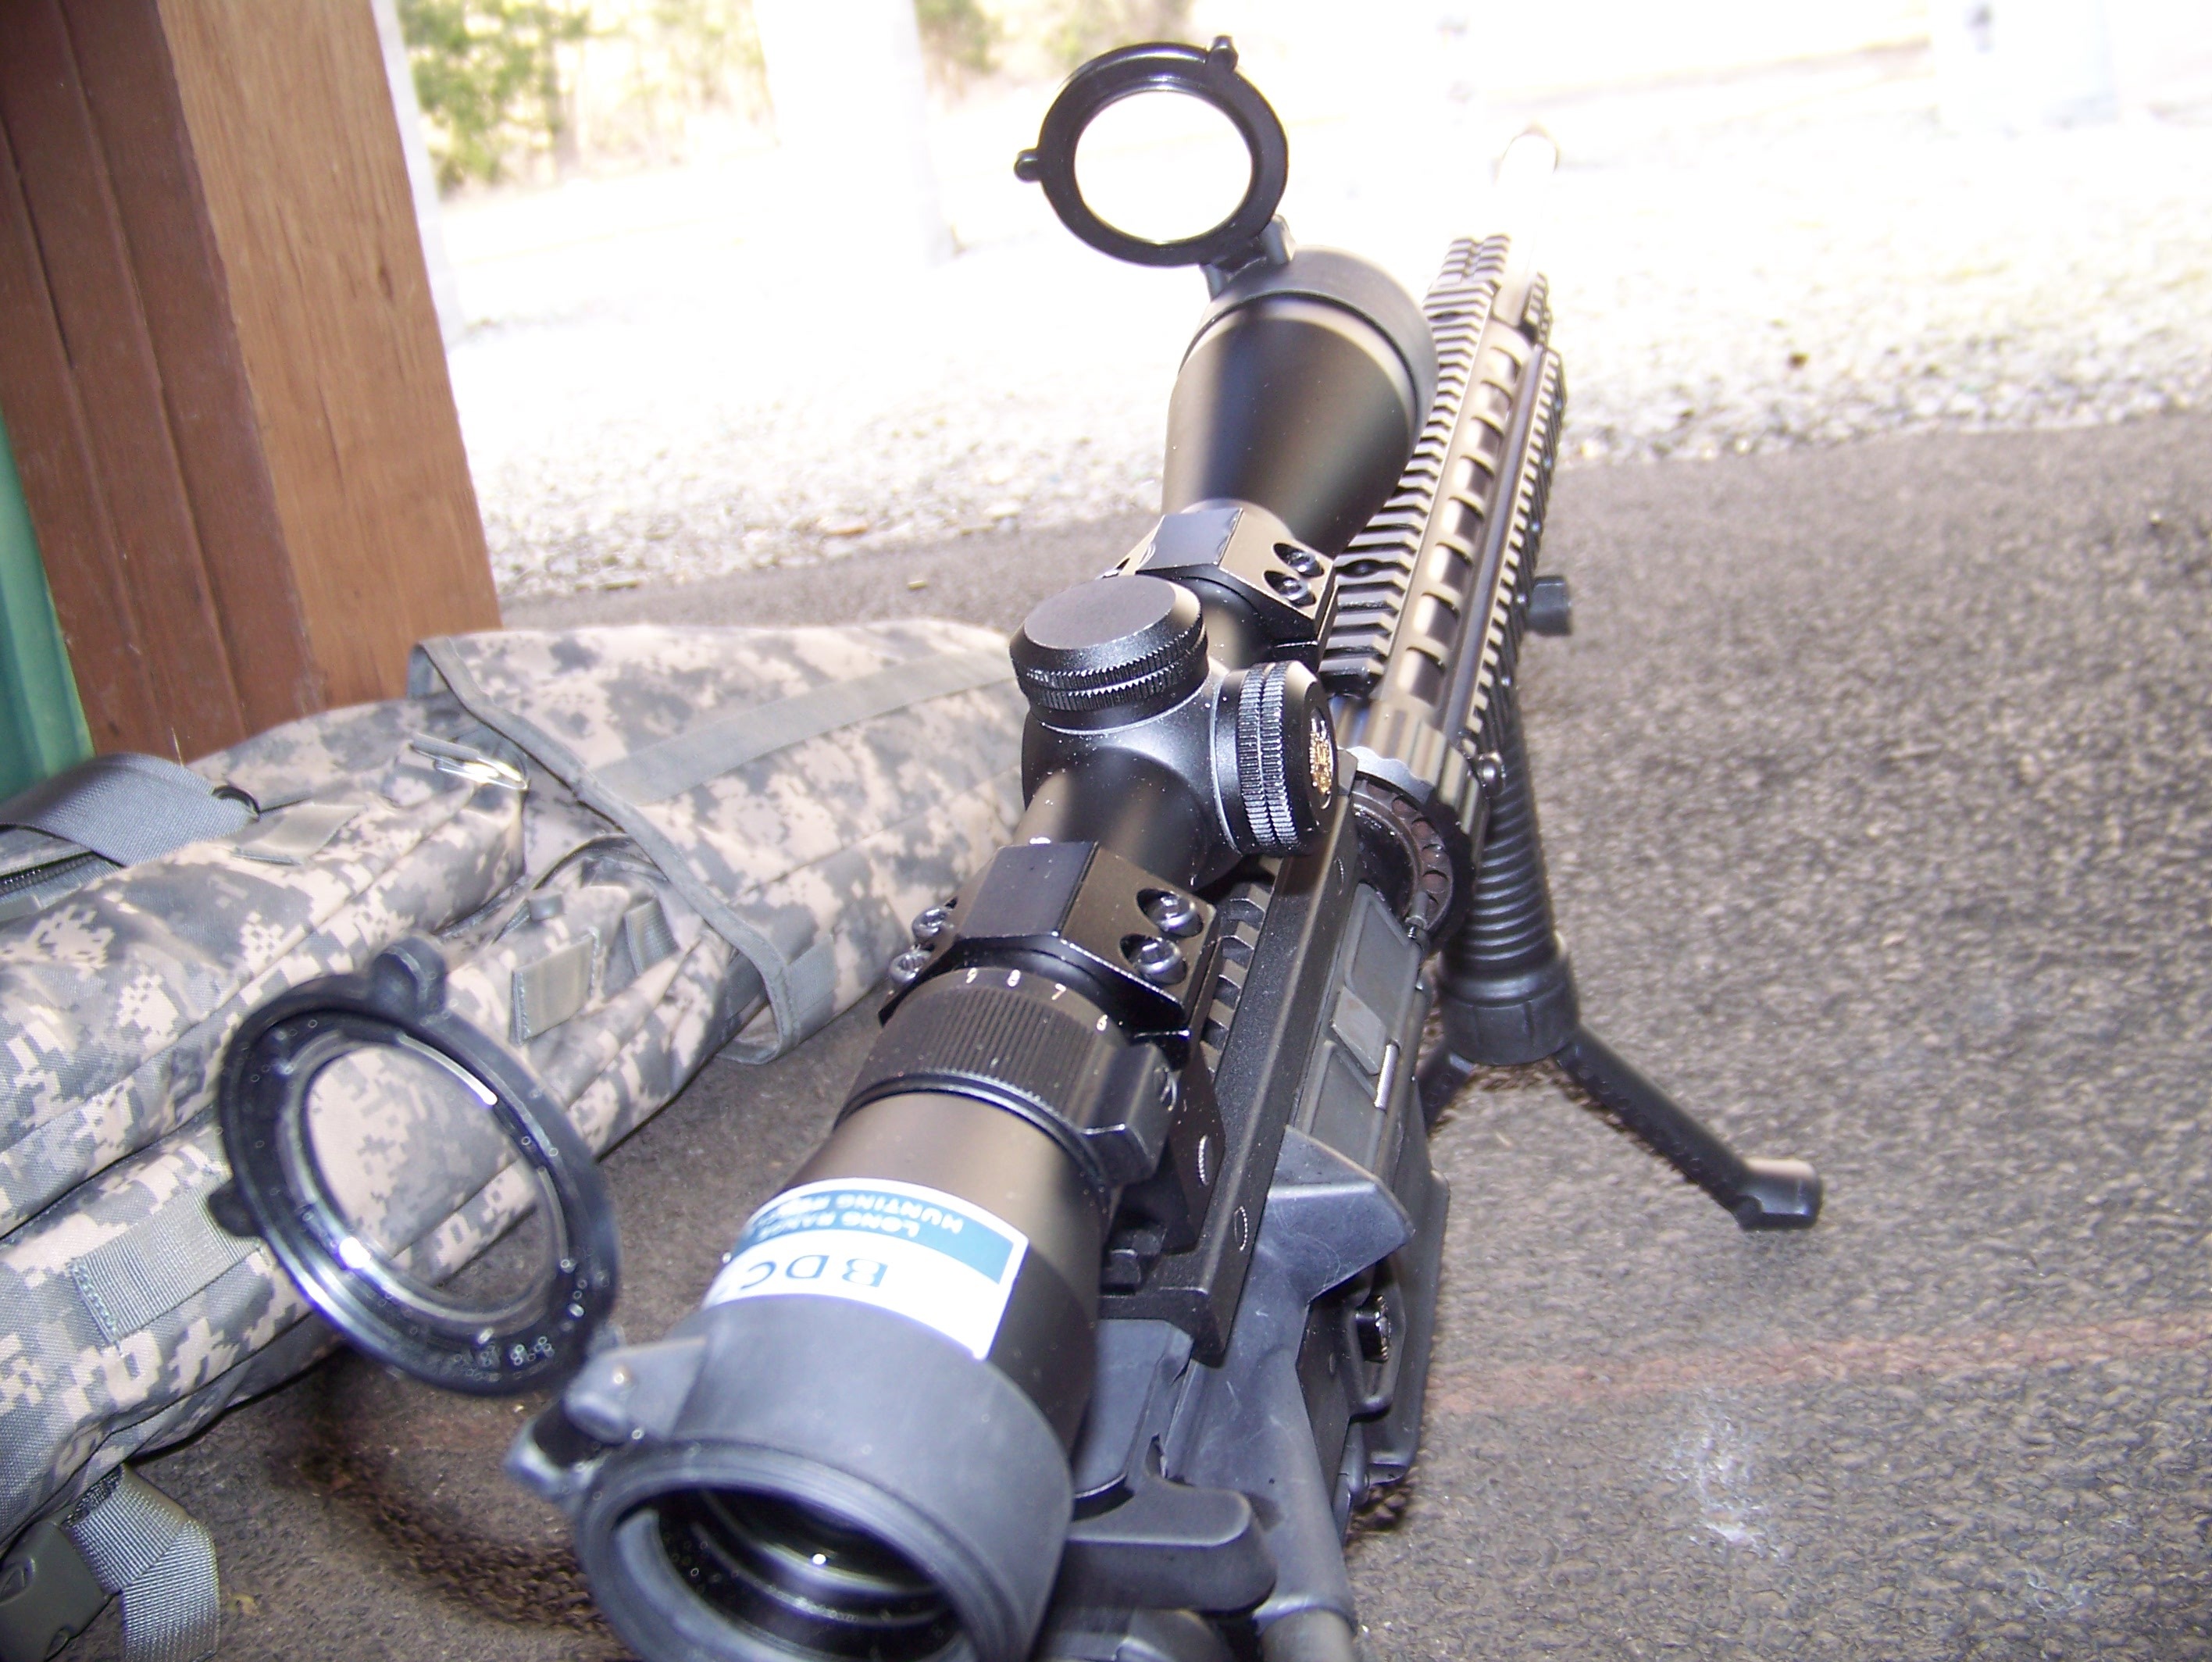
vehicle, motorcycle, weapon, gun, rifle, 6x45, wildcat, ar, ar15, sniper, caliber, automobile make